V (Unknown Mortal Orchestra album)

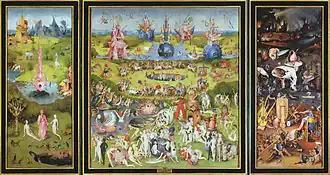
"The Garden of Earthly Delights" by Hieronymus Bosch

"That Life" is a mid-tempo psychedelic pop song with a prominent "tumbling" guitar riff. The song features a "playful" rhythm and leans into a funk sound. Many critics characterised the song as having a "sunny" summer quality. The song was inspired by Hieronymus Bosch's triptych altarpiece "The Garden of Earthly Delights" and the puzzle book illustrations of "Where's Wally". It imagines similar "contrasting scenes and multiple characters all engaged in that same perverse mixture of luxury, reverie, damnation, in the landscape of America. Somewhere on holiday under a vengeful sun". "That Life" has been interpreted as a commentary on the clash between escapism and the harsh realities of life. Nielson sings, "Girl in the bathroom, Florida key / Certainties all away / Brother of cocaine, a tequila son-in-law / End of the world today / How do the clouds get as pink as a peach?" Scott Russell of "Paste" described the track's "uncanny energy" as being "both carefree and apocalyptic, part daydream and part waking nightmare".